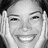
Emotion: happy